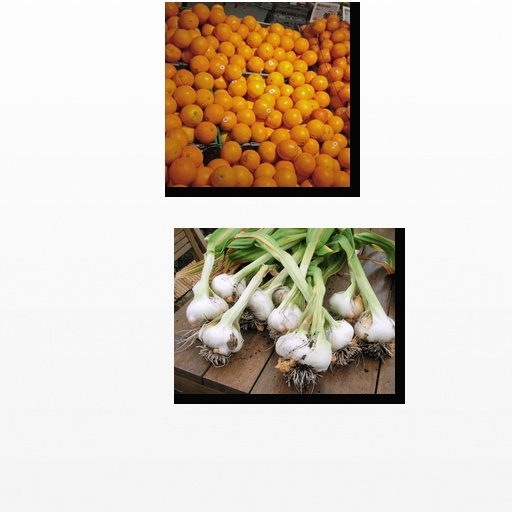
Food items: garlic, orange